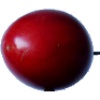
Label: Tamarillo 1